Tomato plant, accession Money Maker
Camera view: tilt-top (135 deg); turntable rotation: 30 degrees
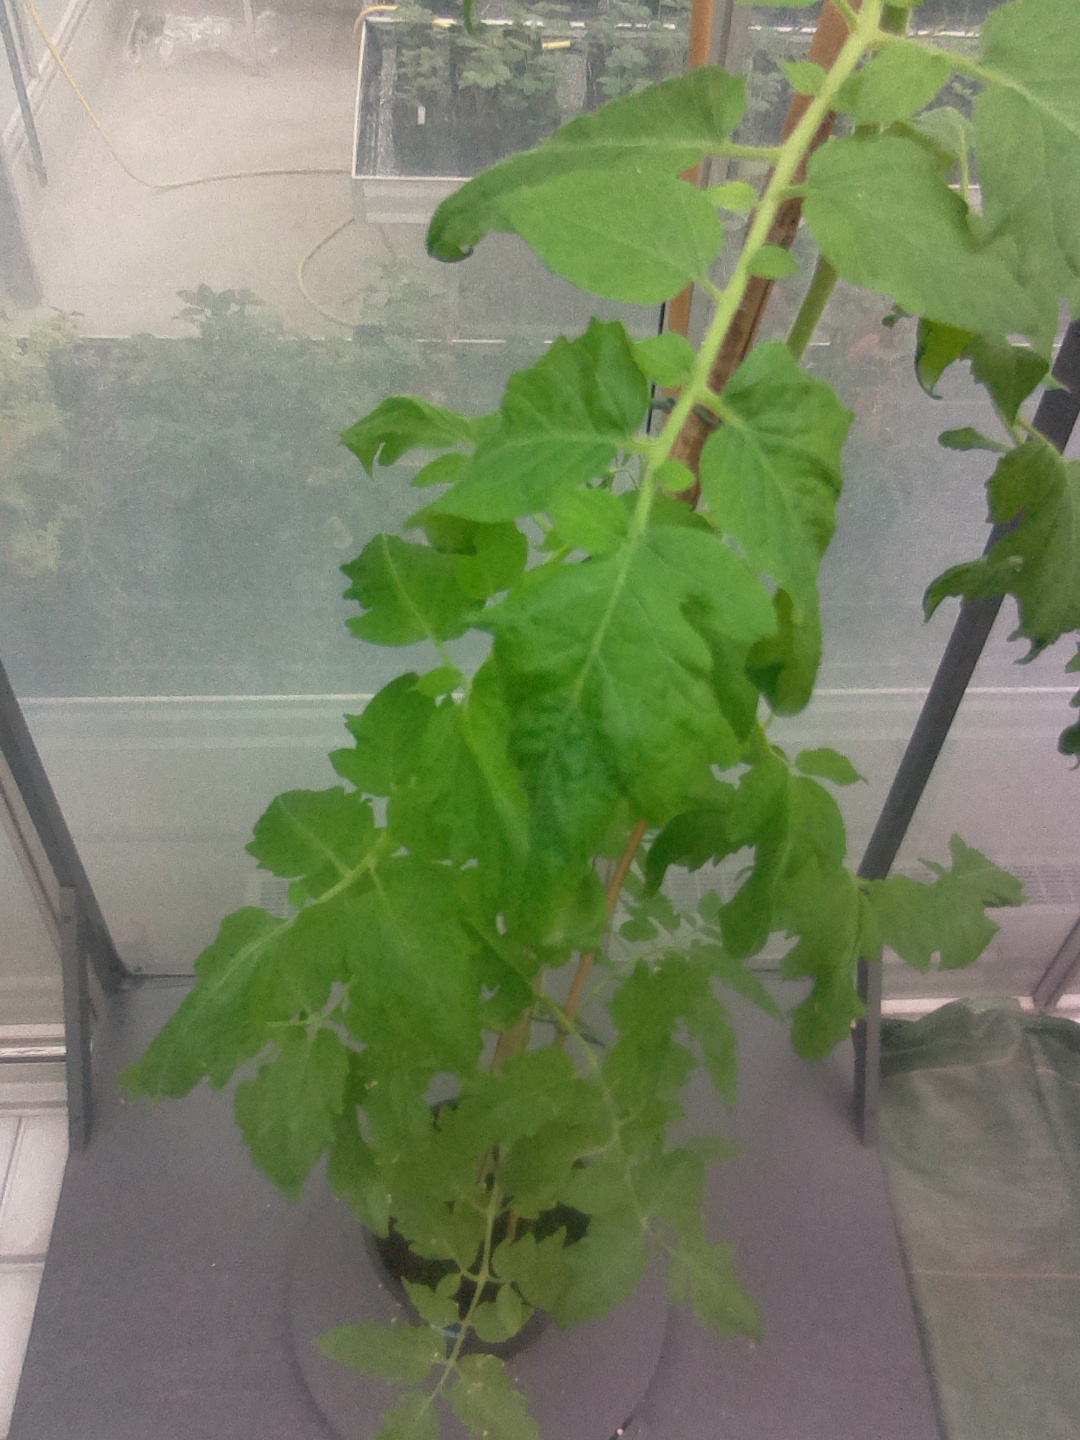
BBCH growth stage 63: 30%-40% of flowers open